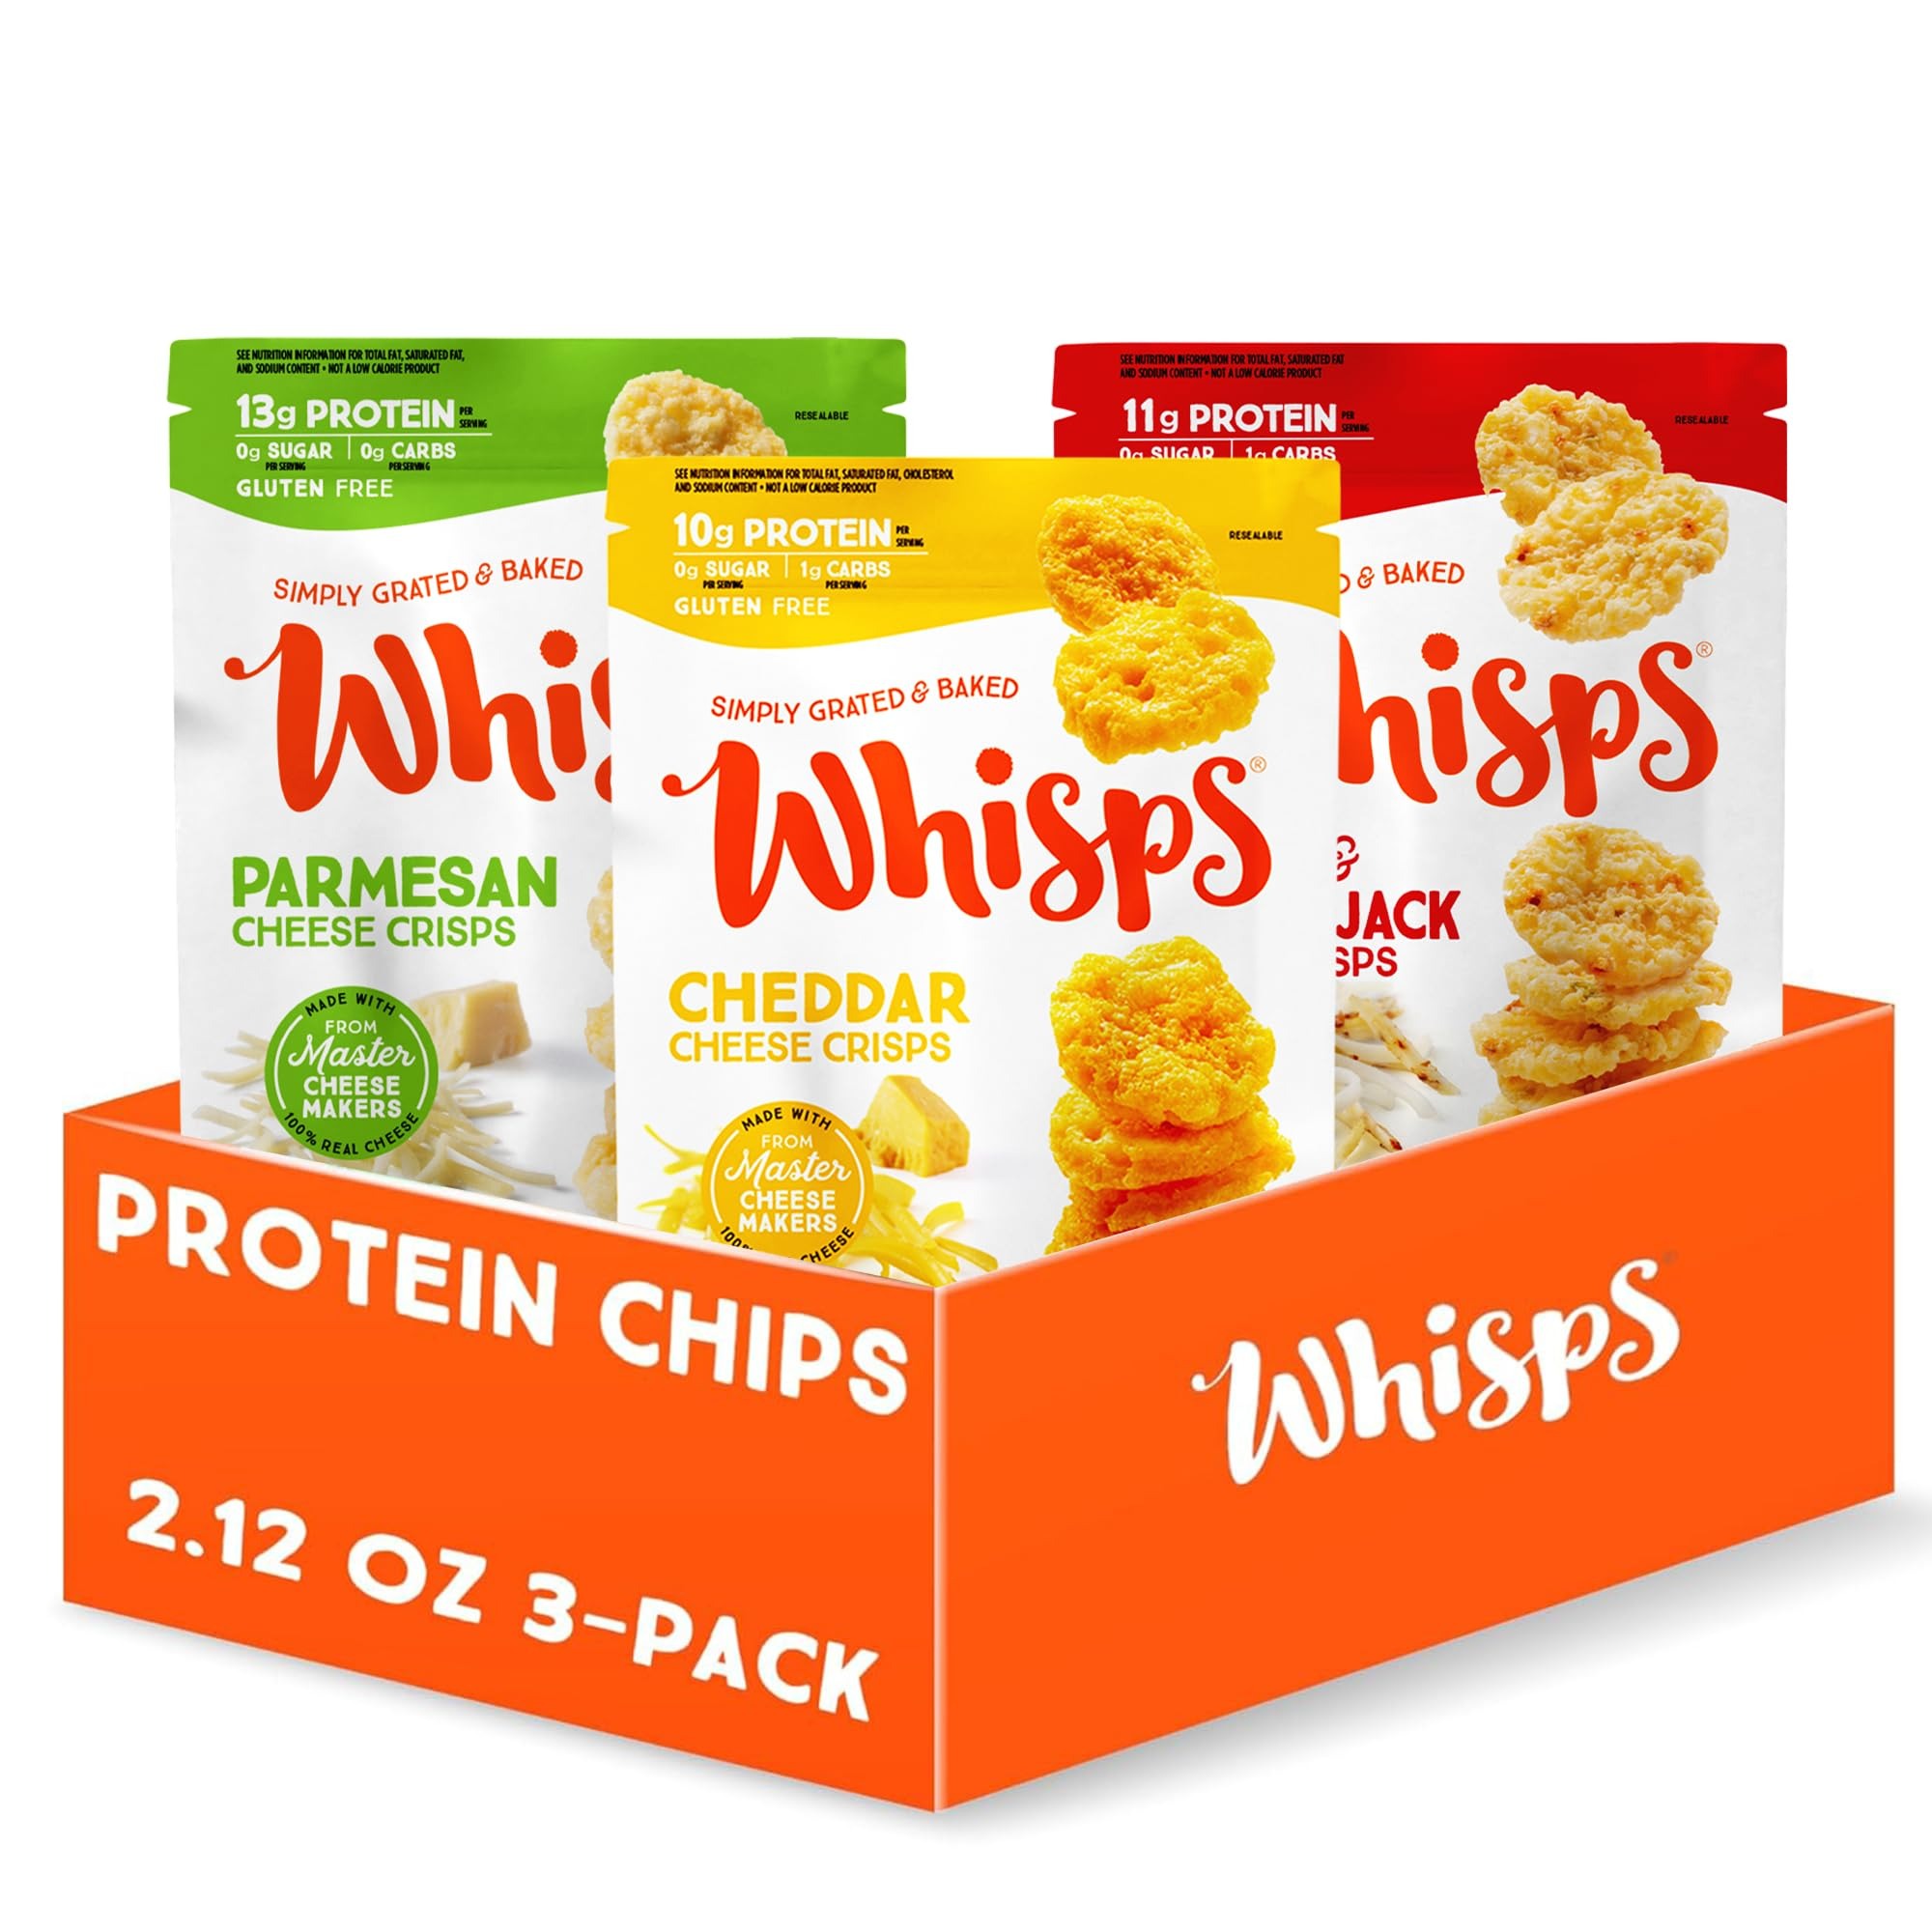
Item Name: Whisps Cheese Crisps Variety Pack | Protein Chips | Healthy Snacks | Protein Snacks, Gluten Free, High Protein, Low Carb Keto Food | Parmesan, Asiago, Cheddar Cheese (2.12 Oz, 3 Pack)
Bullet Point 1: PROTEIN FROM 100% REAL CHEESE - Individually oven-baked, hand crafted cheese crunch batches, perfectly aged cheese containing premium ingredients and baked for that savory crunch you love
Bullet Point 2: HEALTHY SNACKING - Our baked keto crisps contain a satisfying high protein, keto friendly snack. Did we mention each cheese snack pack is Sugar-Free, Gluten-Free, and Lactose-Free
Bullet Point 3: GREAT TASTING, BAKED TO CRUNCH - A delicious, healthy snack, perfect for kids lunches or just a snack for yourself. Perfect for snacking out of the bag or adding to your soups, salads, or appetizer plate
Bullet Point 4: OUR MISSION - At Whisps, we believe that snacks should be simple, providing nutrition from real food. That’s why we take 100% real cheese and bake it into a delicious, satisfying, bite-size crunch.
Bullet Point 5: rBGH FREE & rBST FREE - Enjoy crunchy cheese snacks packed with protein and real cheese that is made with premium milk from local farms. Each serving has as much protein and calcium as a glass of milk
Product Description: Just 100% real cheese and nothing else. Cheese the day: Whisps Cheese Crisps are made from just one delicious natural ingredient: CHEESE. When we couldn't find a delicious cheese snack, we decided to make one - from our very own award-winning cheese. Our master cheesemakers craft every artisanal wheel to perfection before baking it into flavorful airy, crunchy crisps. Parmesan Whisps were just the start. We're on a mission to put real cheese back in snacking and today have a range of snacks from classics like Cheddar to fan favorites like Tangy Ranch and Nacho. We're Cheese Fanatics: Each crave-worthy bite is low carb and keto friendly due to their high protein and low carb nutritional profile. Whisps Cheese Crisps are also naturally gluten-free. Snack Safely: We are proud to be recognized by Snack Safely as a great choice for allergy-friendly safe school snacks. Versatility is Key: Perfect for snacking straight out of the bag or adding crunch to your favorite recipes. Whisps will satisfy your savory snack craving and give you a real food snacking experience without the guilt. Eat them out of the bag or toss them on a salad or appetizer plate for rich flavor and crunch. What? You've never taken snacking seriously? Well, now's your chance... to make Snacking Seriously Fun!!!
Value: 6.36
Unit: Ounce

Price: 27.3